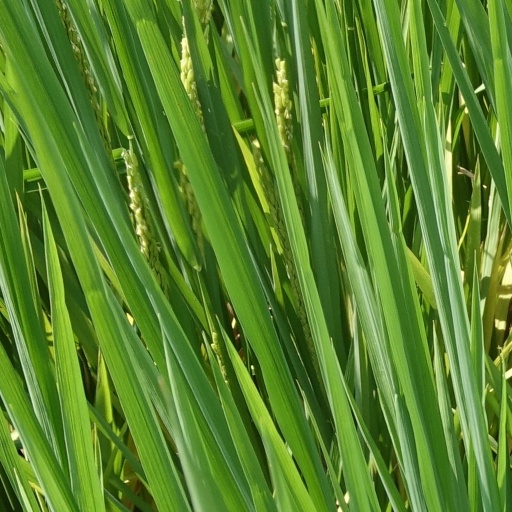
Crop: rice